Amelanism

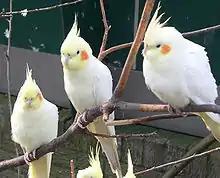
Amelanistic ("lutino") cockatiels retain their carotenoid-based red and yellow pigments.

Melanocytes depend on the Melanocortin 1 receptor (MC1R) to signal the production of eumelanin. Loss of melanocortin 1 receptor function or high activity of the MC1R-antagonist, Agouti signalling peptide, can cause the widespread absence of eumelanin. Loss of MC1R function, a recessive trait, has been observed in many species. In humans, various mutations of the "MC1R" gene result in red hair, blond hair, fair skin, and susceptibility to sundamaged skin and melanoma. Aeumelanic hair coats, associated with mutations of the "MC1R" gene, have also been identified in mice, cattle, dogs, and horses. These coat colors are called "yellow" in mice and dogs, "red" in cattle and chestnut in horses. The loss of eumelanin in the coat is, in these species, harmless. The distinction between aeumelanism and hyperphaeomelanism – over abundance of phaeomelanin – is semantic.